Grand Circus Park Historic District

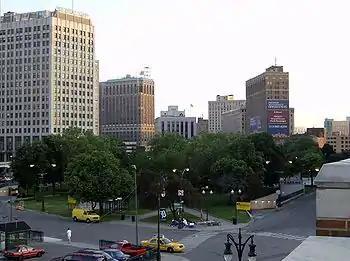
Looking southwest

The Grand Circus Park Historic District contains the Grand Circus Park in Downtown Detroit, Michigan that connects the theatre district with its financial district. It is bisected by Woodward Avenue, four blocks north of Campus Martius Park, and is roughly bounded by Clifford, John R. and Adams Streets. The district was listed on the National Register of Historic Places in 1983. The building at 25 West Elizabeth Street was added to the district in 2000, and additional structures located within the district, but built between 1932 and 1960, were approved for inclusion in 2012.